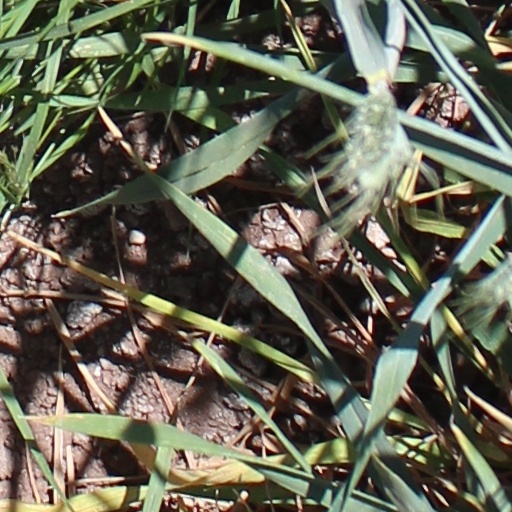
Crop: wheat